Yonah Schimmel's Knish Bakery

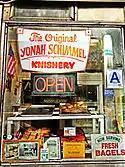
Yonah Schimmel's Knish Bakery Front Window

It is as much a landmark as an eatery and has frequently been an artist's subject. A portrait of the Yonah Schimmel Knish Bakery by Hedy Pagremanski (b. 1929) is in the permanent collection of the Museum of the City of New York. Jewish-Irish painter Harry Kernoff painted this bakery on a trip to New York in 1939. More recently it features in the 2009 Woody Allen film "Whatever Works".